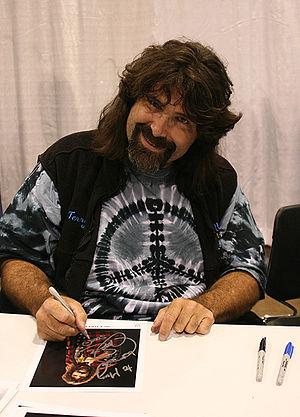
Rock 'N' Sock Connection est une ancienne équipe de catch du Championnat par équipe de la WWF composée de The Rock et Mick Foley entre 1999 et 2000 et brièvement en 2004. En tant qu'équipe, ils ont détenu le titre de Champion par équipe de la WWF à trois reprises.